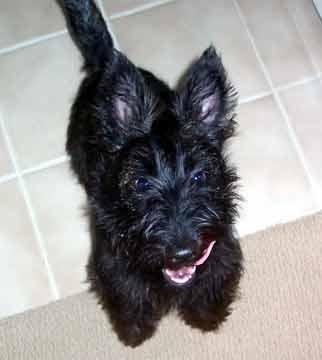
Scotch_terrier